West Blocton, Alabama

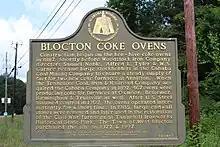
Coke Ovens are the foundation of this town and the celebrated heritage of Alabama's history providing steel for the South.

West Blocton is known for its historic beehive ovens, built in the late 1880s for coke production.